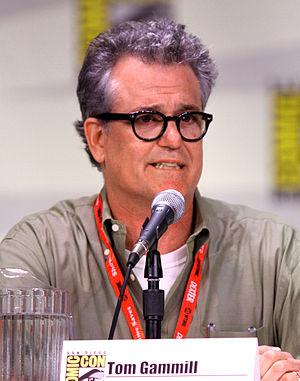
Tom Gammill est un scénariste et producteur américain né le 19 mai 1957 à Darien dans le Connecticut. Il est principalement connu pour son travail avec Max Pross sur Les Simpson, Seinfeld, Profession : critique ou Monk.